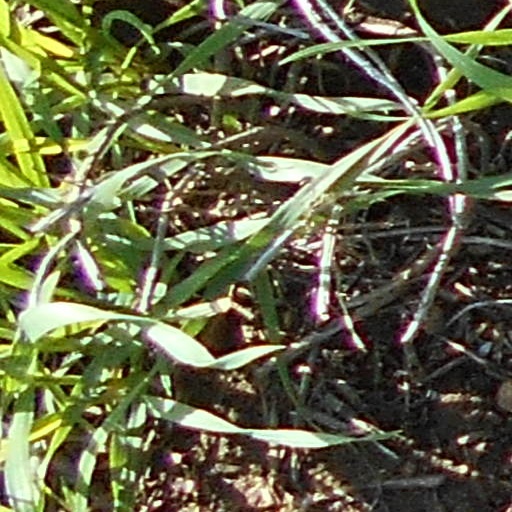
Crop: wheat